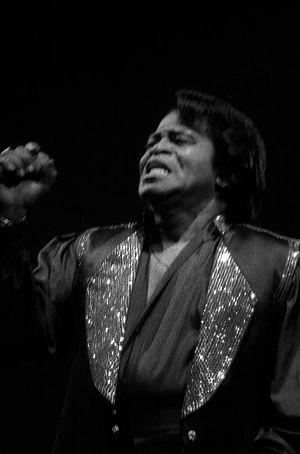
La musique soul, ou simplement soul, est une musique populaire afro-américaine ayant émergé à la fin des années 1950 aux États-Unis, dérivée, entre autres, du gospel et du rhythm and blues. Elle est considérée par certains comme un retour du rhythm and blues aux racines dont il est issu : le gospel.